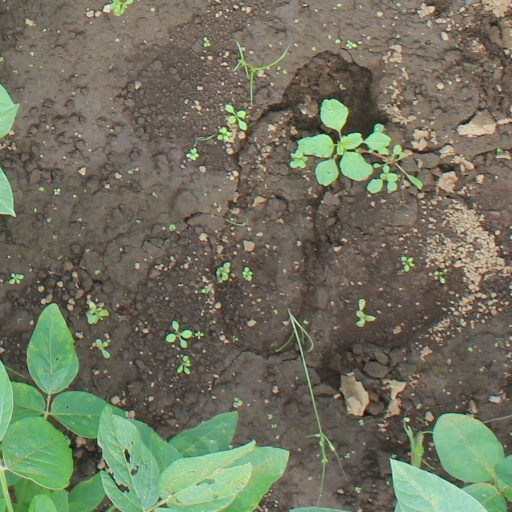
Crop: soybean